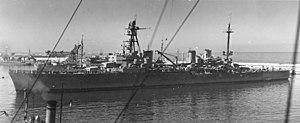
Le croiseur lourd français Tourville à Casablanca (Maroc), vers août-novembre 1943. Il a trois avions à bord
Le Latécoère 298 est un hydravion-torpilleur français de l'entre-deux-guerres.